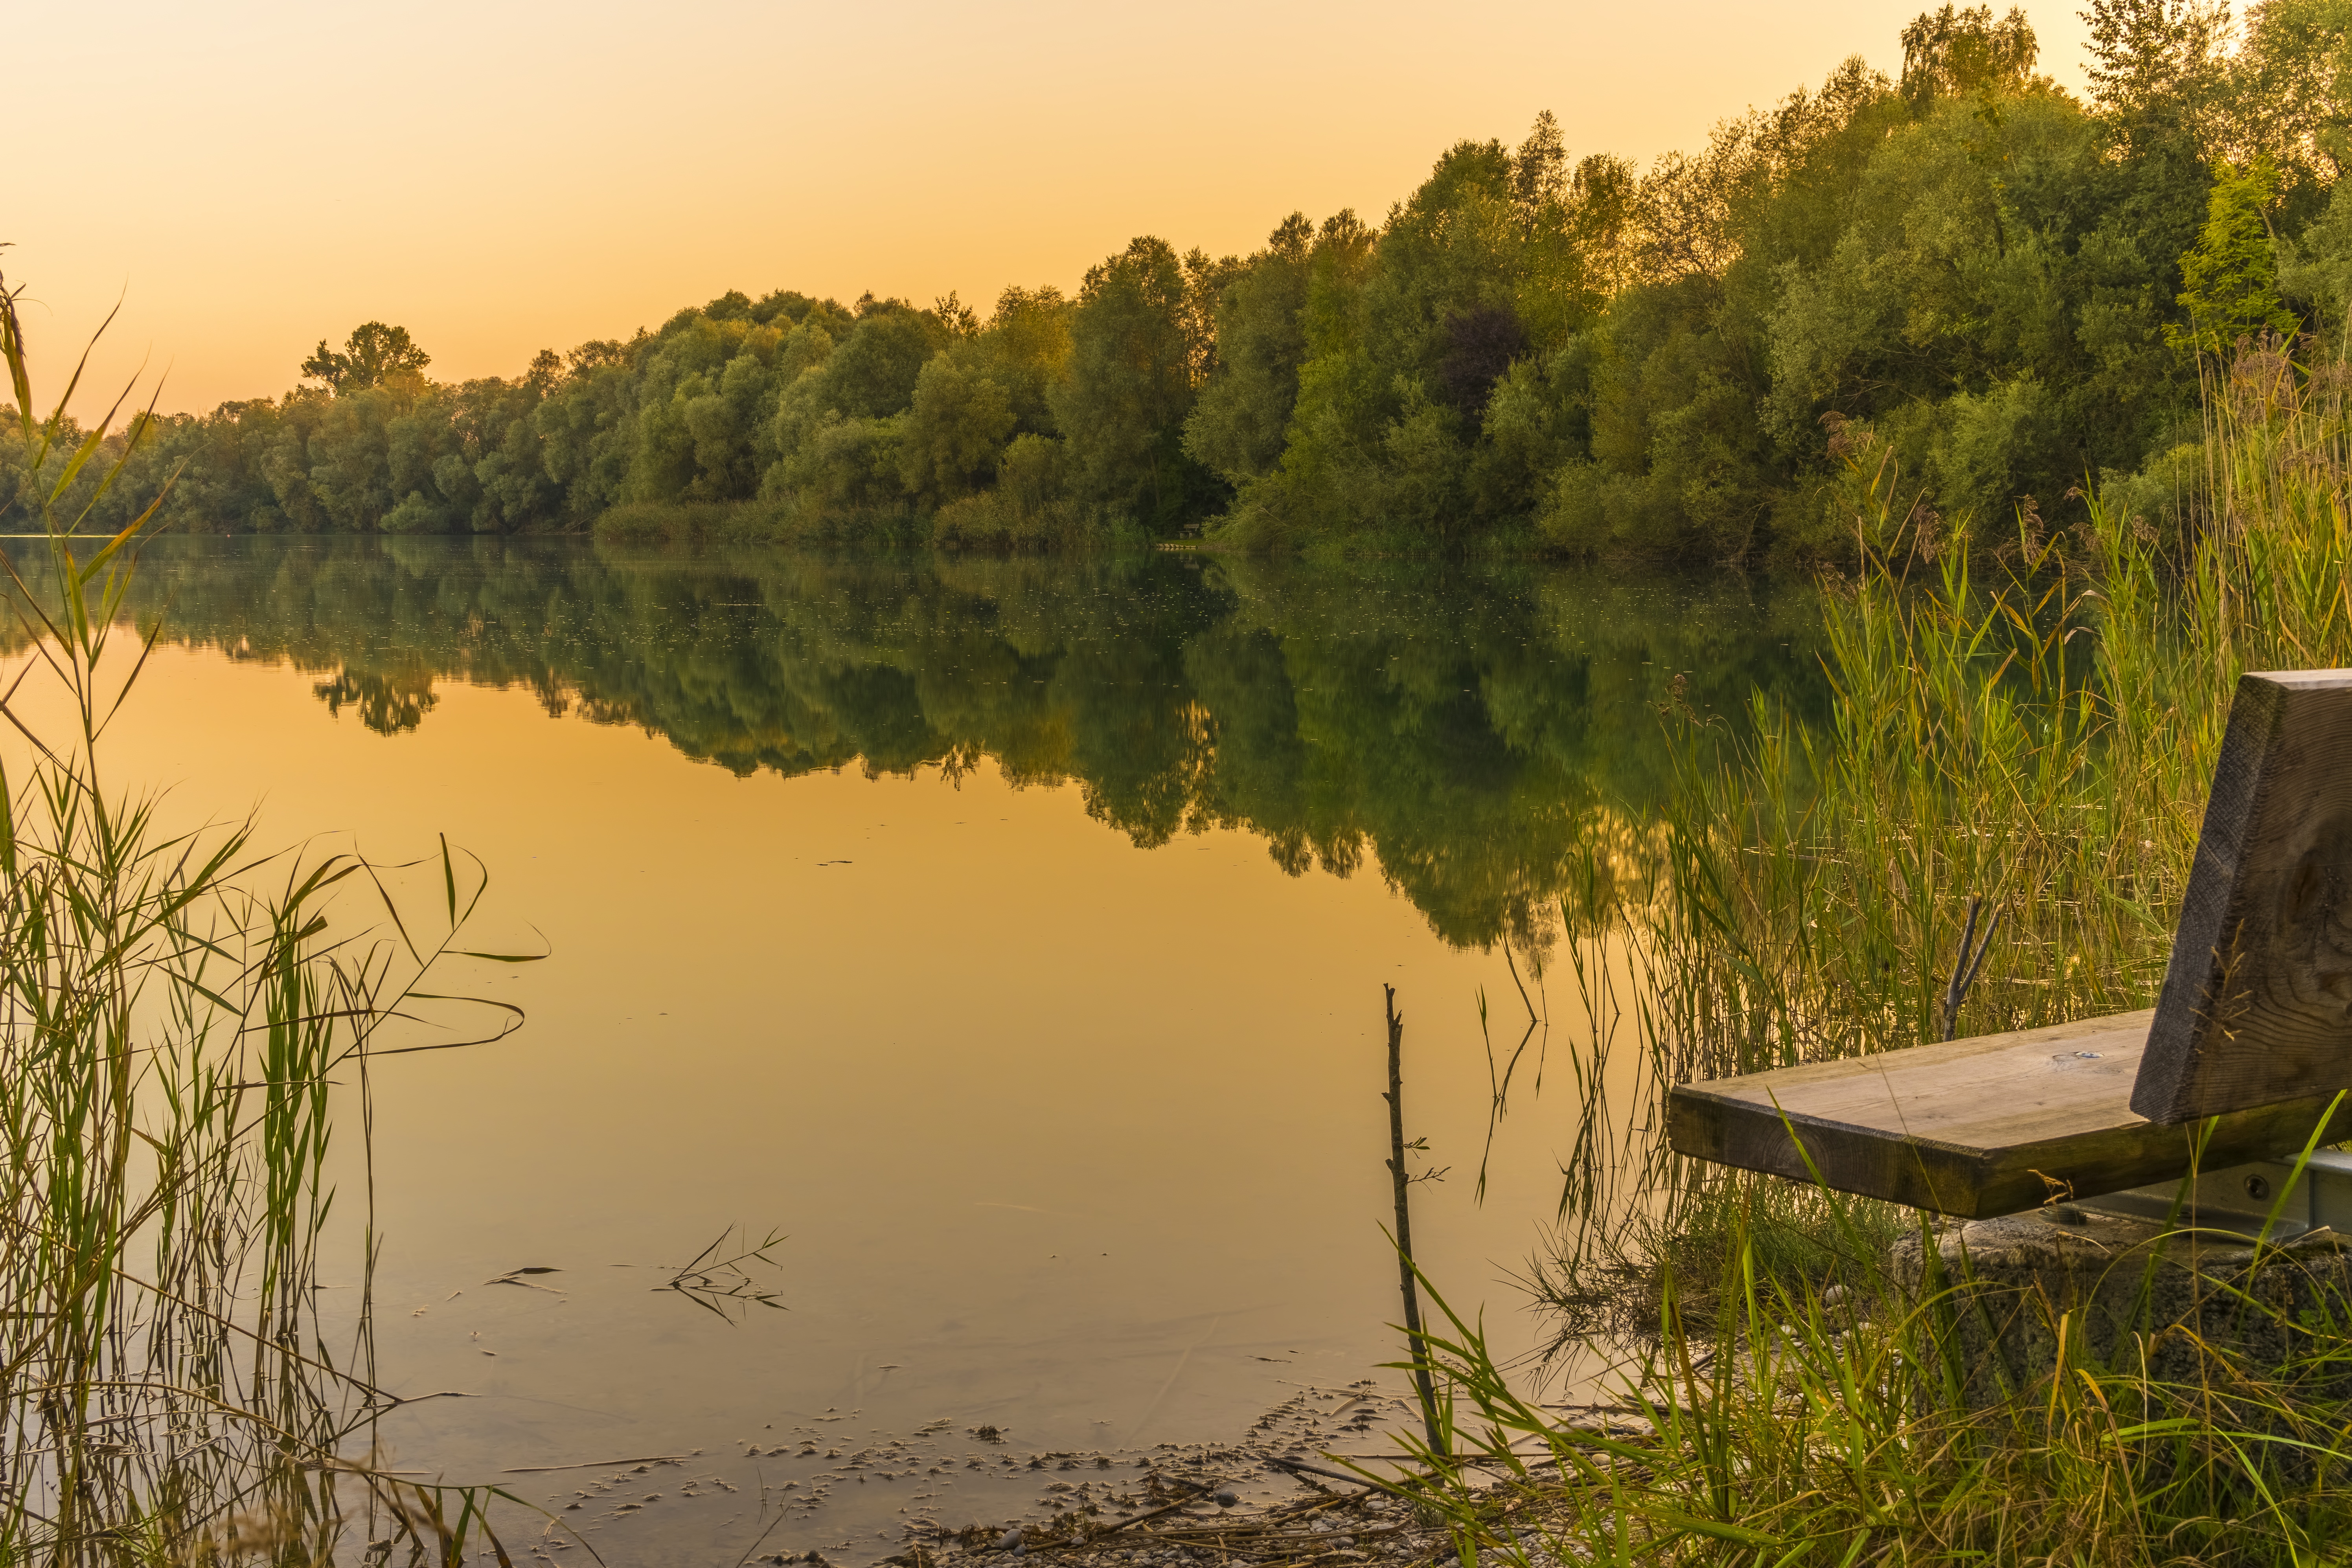
reflection, water, nature, bank, wetland, nature reserve, lake, wilderness, tree, river, reservoir, morning, sky, pond, grass, water resources, landscape, marsh, bog, evening, bayou, swamp, grass family, fish pond, sunlight, floodplain, calm, meadow, fen, field, plant, lacustrine plain